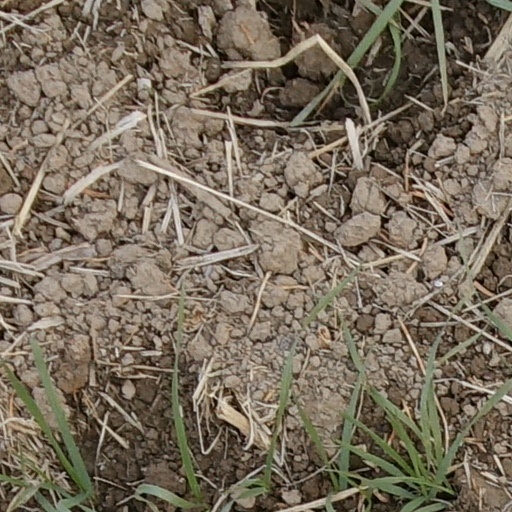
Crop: wheat